Answer in natural language. Which point is closer to the camera taking this photo, point A  or point B? Choose between the following options: B or A
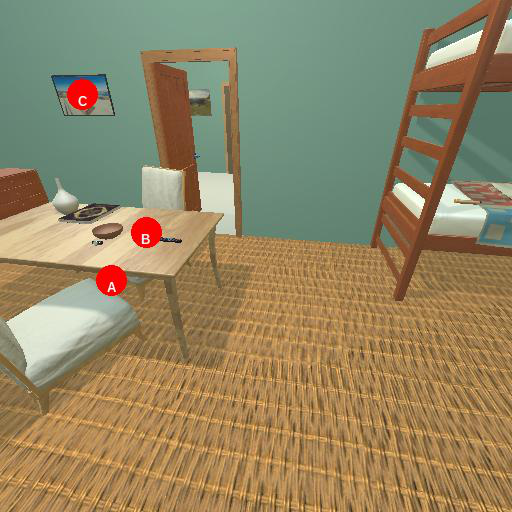
<answer>A</answer>